New Zealand Special Air Service

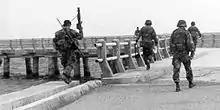
Escorting a U.S. military port survey team in East Timor in September 1999

In 1999 NZDF personnel were deployed to East Timor in response to a humanitarian and security crisis. The NZSAS deployed a Squadron sized contingent of 40 men under the command of (then) Major Peter Kelly, with two Troop Captains. On 9 September 1999, nine NZSAS personnel left New Zealand with an RNZAF C-130 aircraft, as the New Zealand Defence Force contribution to Operation DORIX, the evacuation of selected personnel from Dili, East Timor to Australia. Over 1500 personnel were evacuated during the operation under SASR and NZSAS protection.